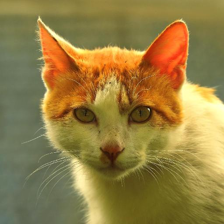
Label: animals